Costa Rica national football team results (2010–2019)

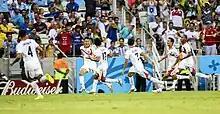
Óscar Duarte celebrates with his teammates after scoring against Uruguay at the FIFA World Cup. Costa Rica made their best performance at the tournament after reaching the quarter-finals

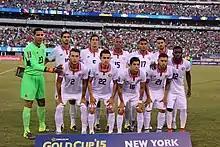
The team before the CONCACAF Gold Cup quarter-final match against Mexico

Below are listed all the matches played by the Costa Rica national football team in 2014.